Southeastern Louisiana University

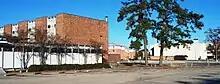
Part of the campus, looking east: Zachary Taylor Hall (left foreground), Tangipahoa Hall (middle), Linus A. Sims Memorial Library (right)

Although Act 388 in 1938, an amendment to the 1920 Louisiana Constitution, granted the college the same legal status as other four-year colleges in the state, it did not provide for increased funding for the college.